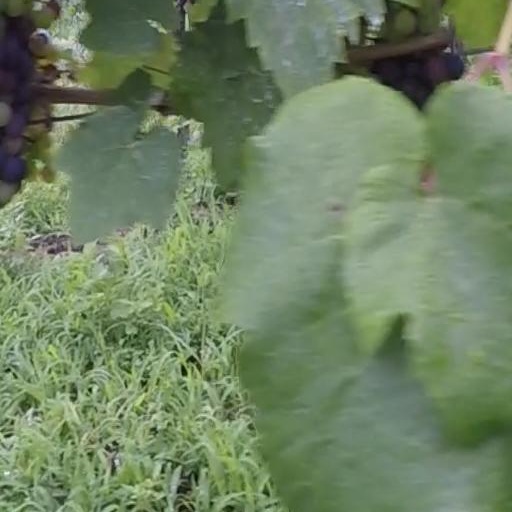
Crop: grape